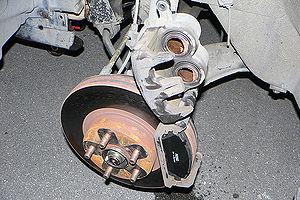
Le frein à disque est un système de freinage performant pour les véhicules munis de roues en contact avec le sol : automobile, moto, camion, avion, train, vélo tout terrain, etc. et pour diverses machines réclamant des freins performants et endurants.